Window of the World

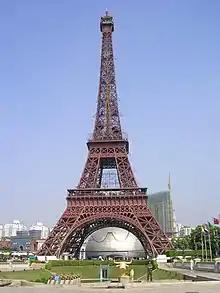
One-third scale replica of the Eiffel Tower

The park includes 130 scale landmarks from around the globe from a variety of historical eras and continents.